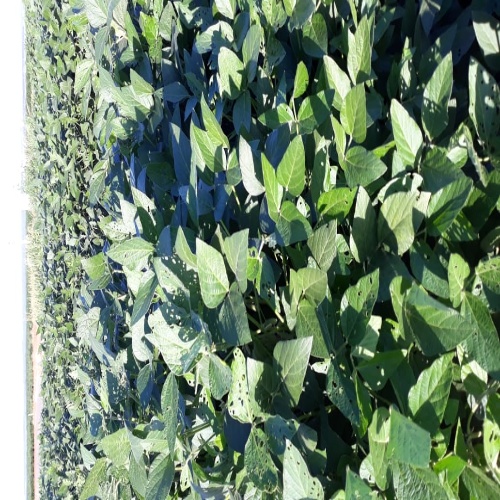
Label: Diabrotica_speciosa